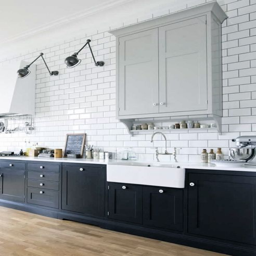
if we have the wall space to spare lights like these or place either side of the window